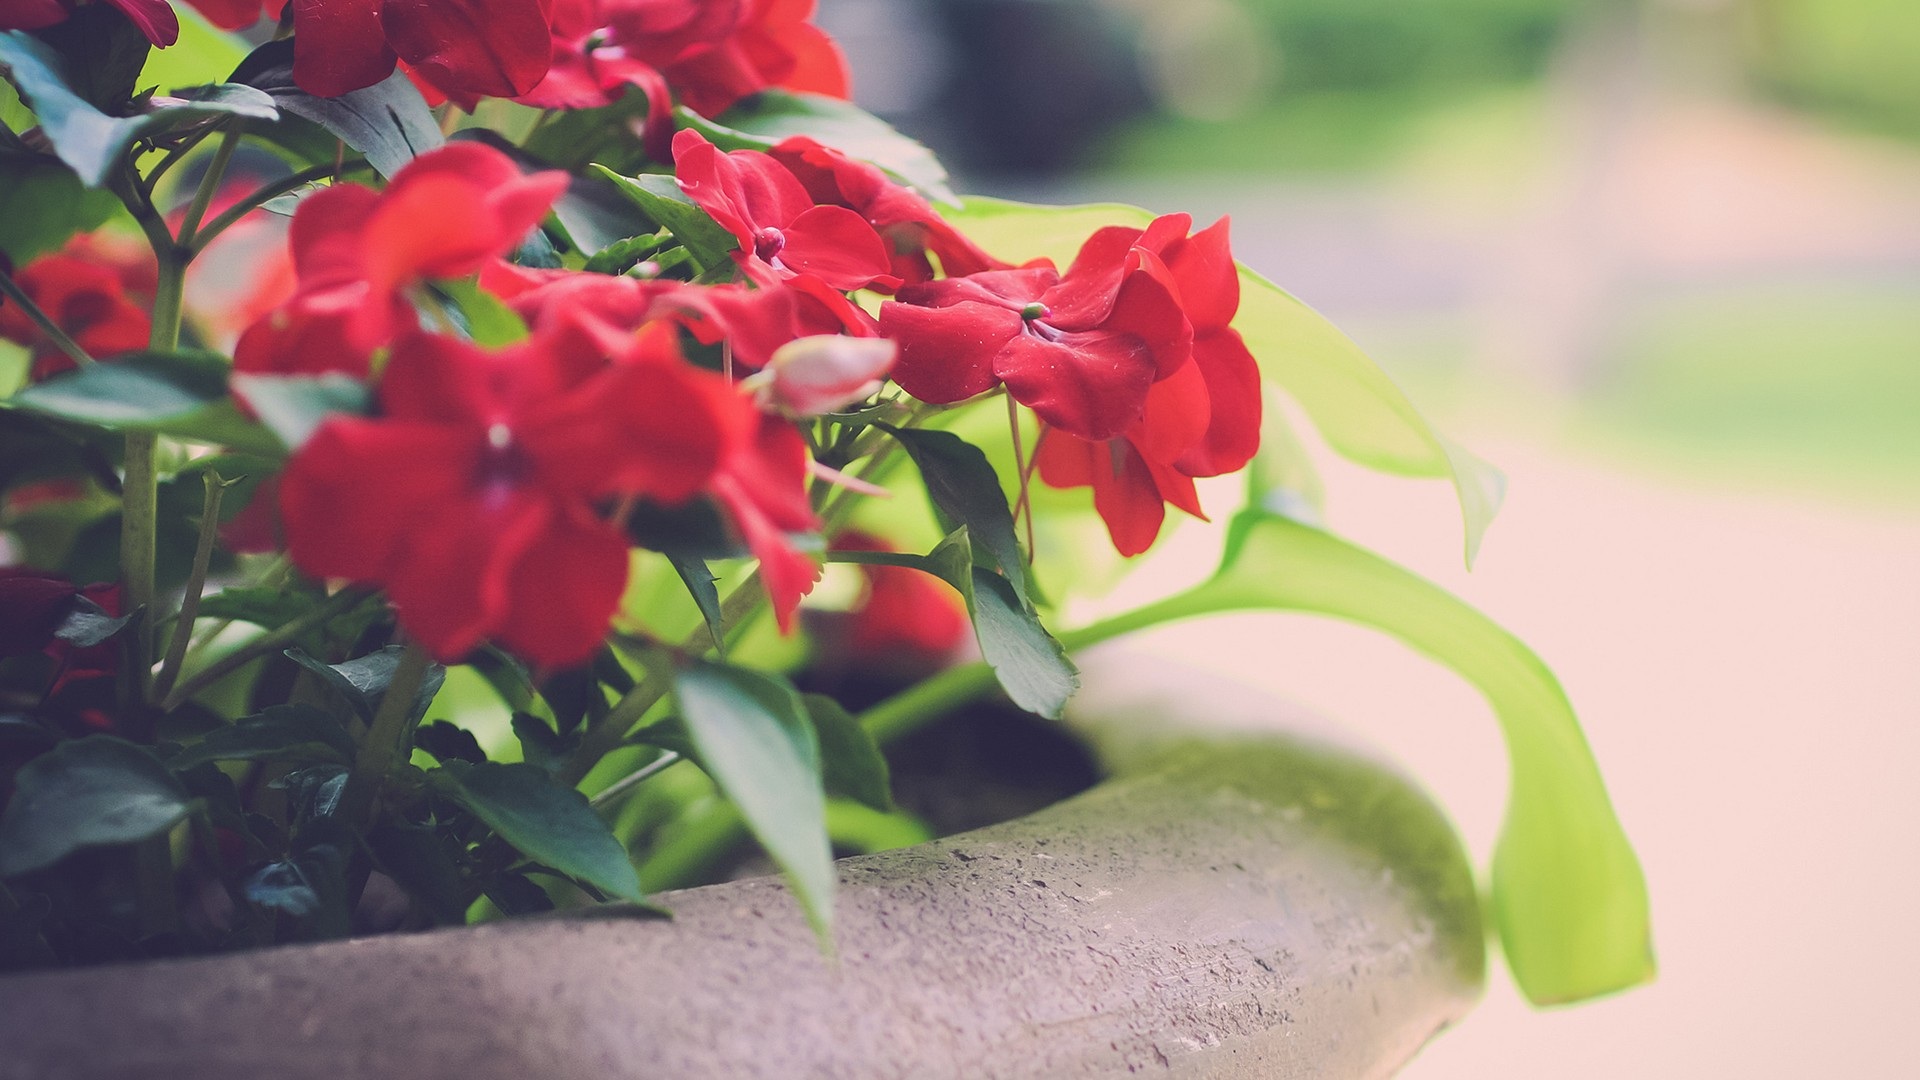
plant, leaf, flower, petal, red, basket, flora, flowers, beautiful, floristry, macro photography, the leaves, flowering plant, land plant